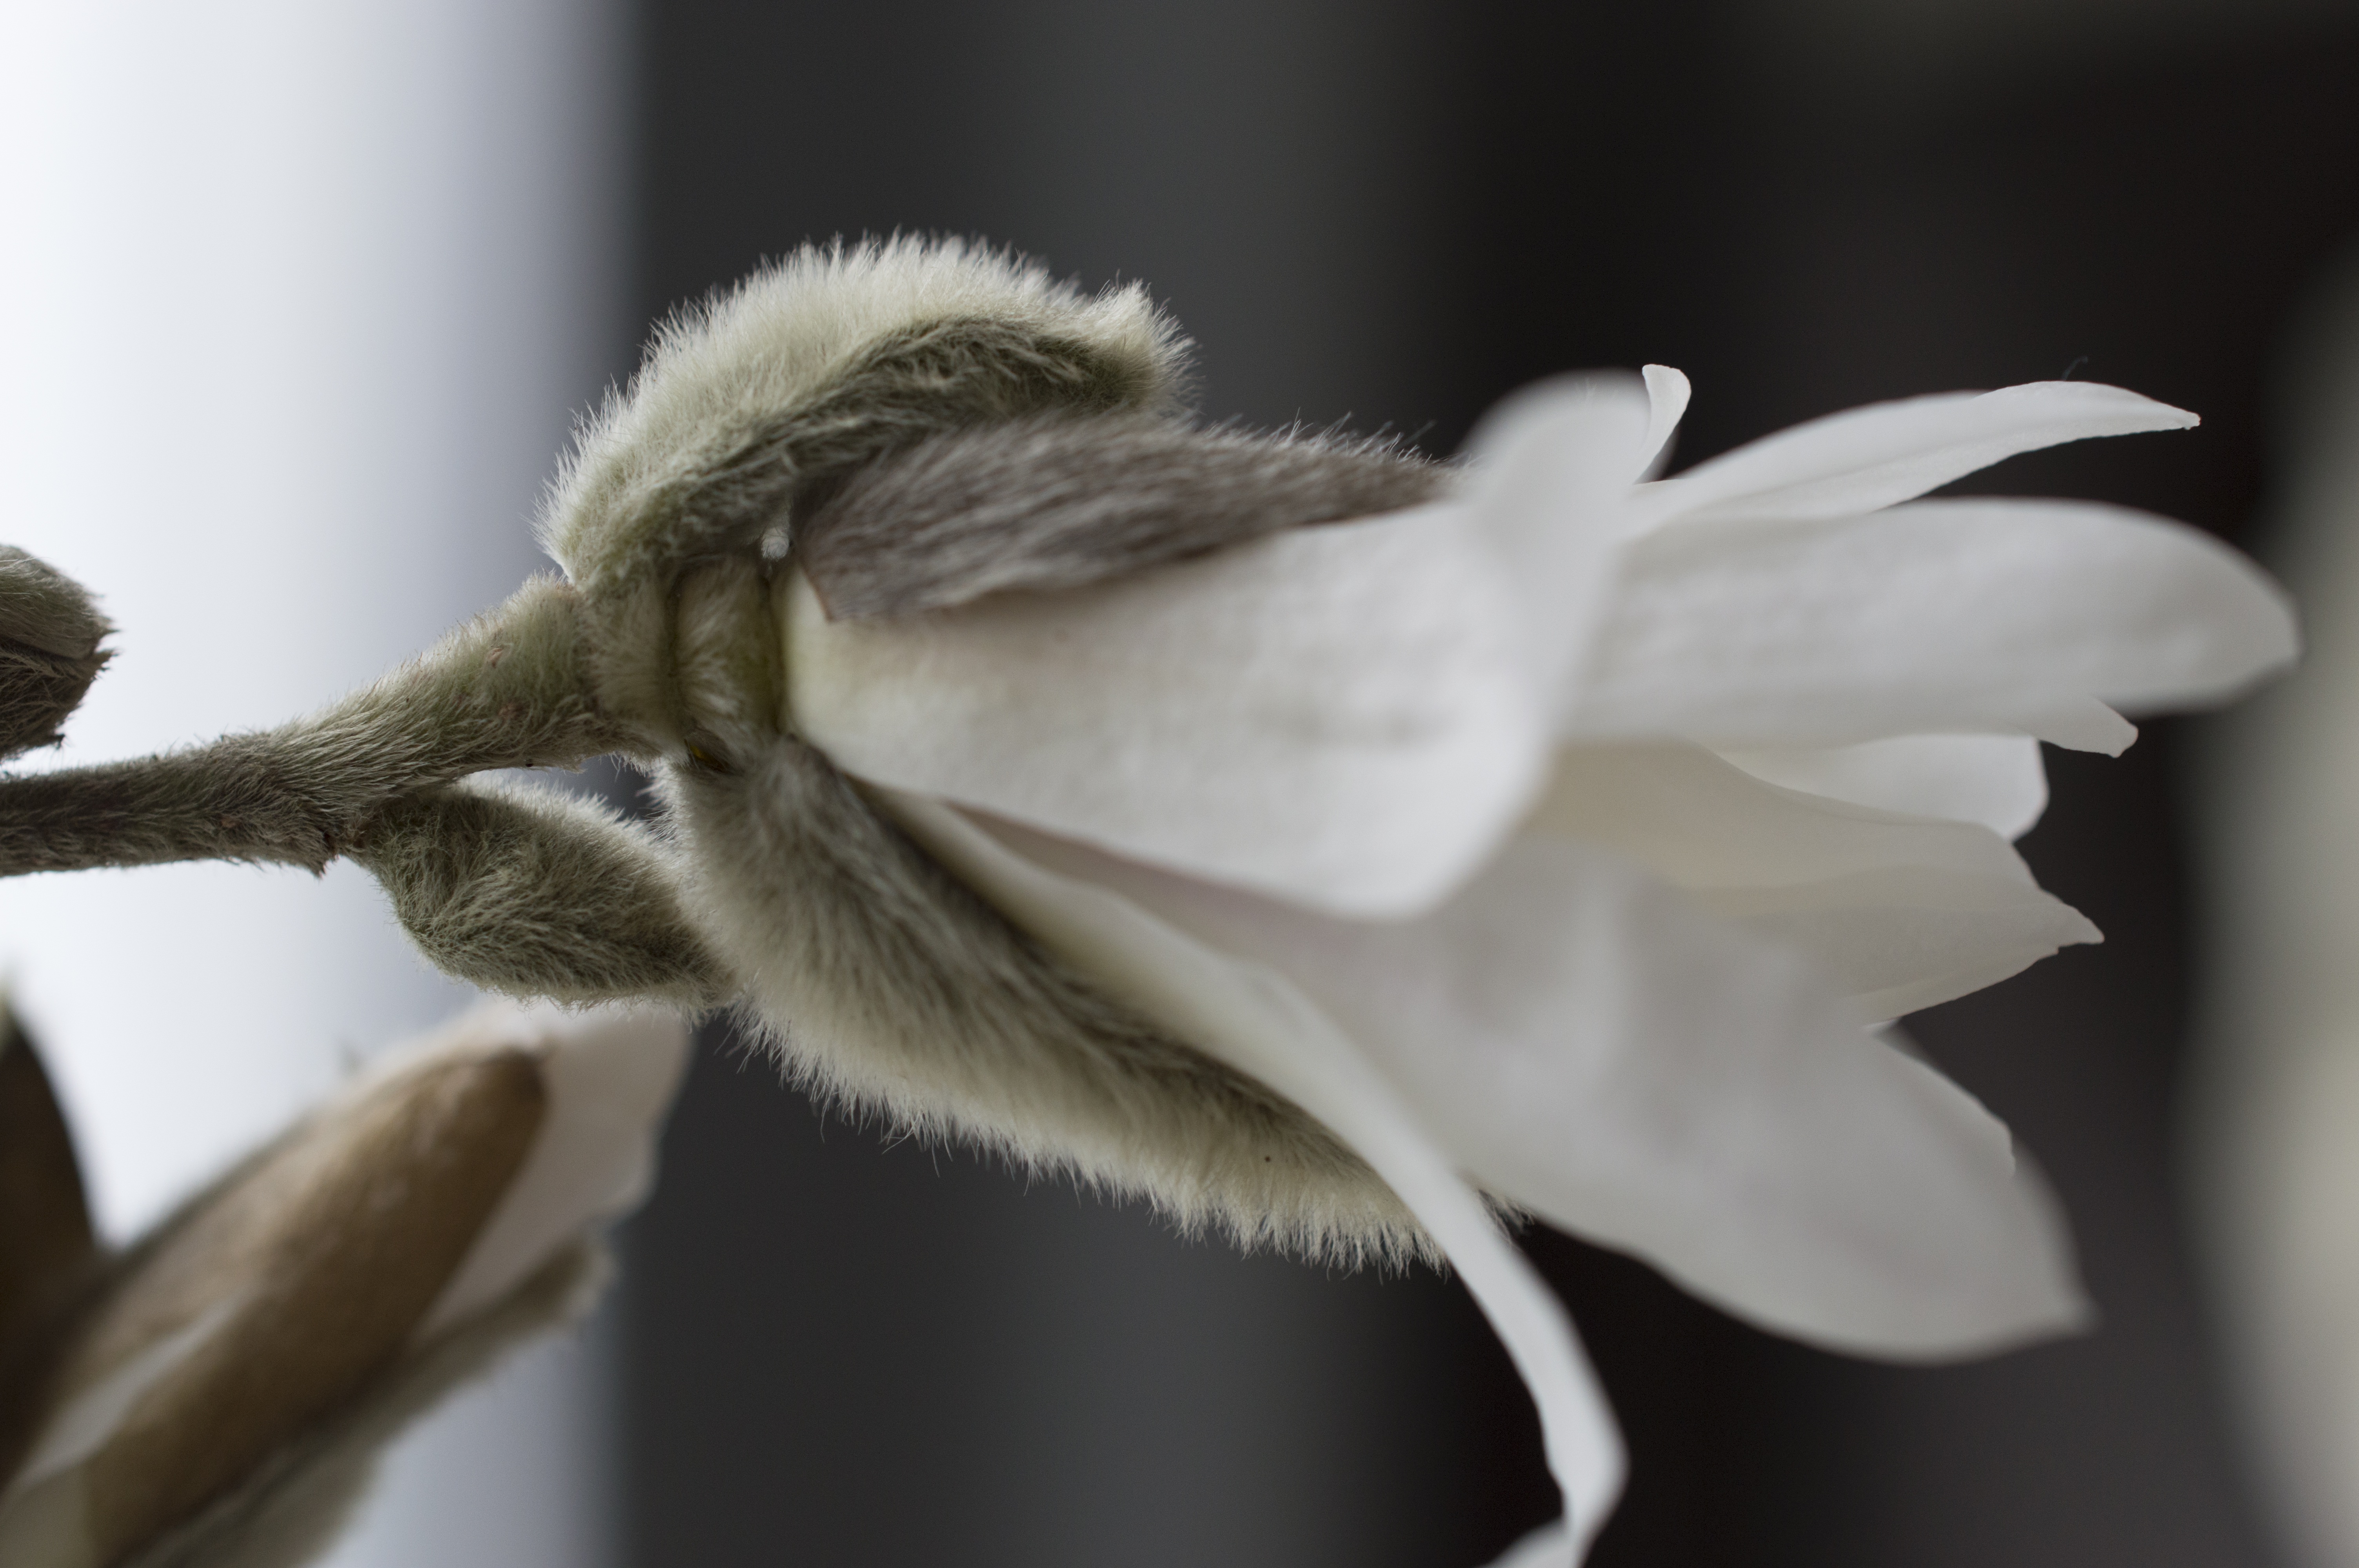
nature, branch, plant, white, photography, leaf, flower, petal, bloom, spring, garden, flora, button, flowers, close up, magnolia, macro photography, flowering plant, plant stem